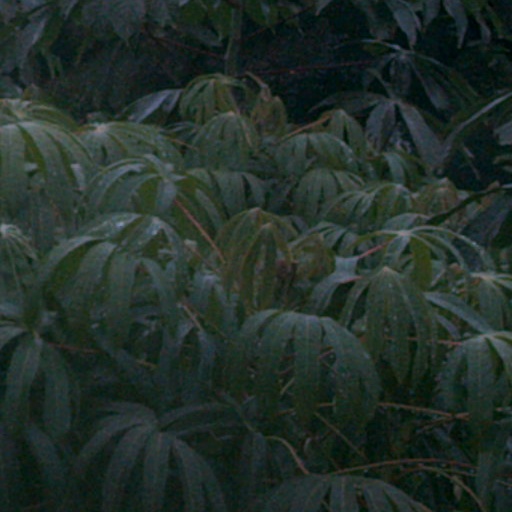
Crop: cassava